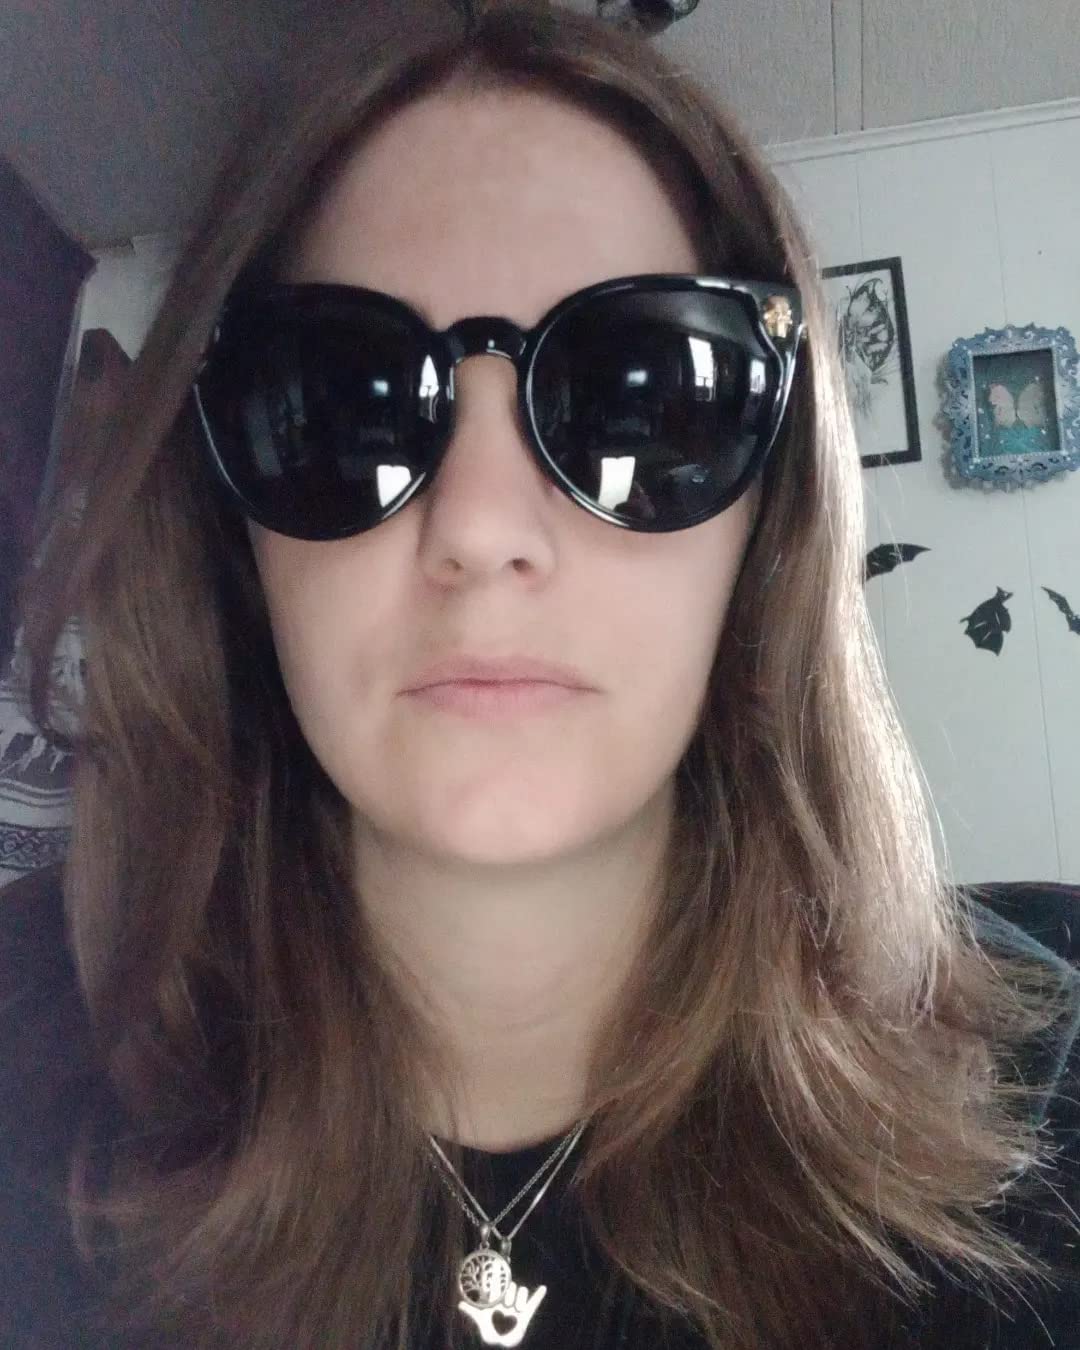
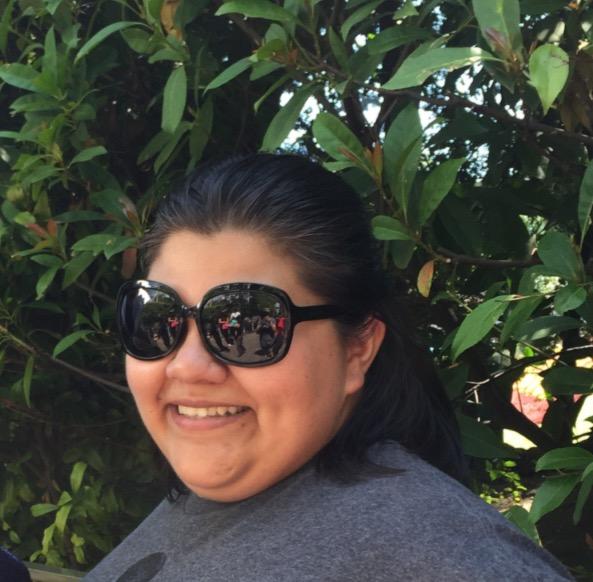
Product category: accessories_sunglasses
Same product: no